Humphrey Bogart

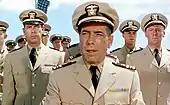
In "The Caine Mutiny" trailer with Fred MacMurray, Robert Francis and Van Johnson

Outside Santana Productions, Bogart starred with Katharine Hepburn in the John Huston-directed "The African Queen" in 1951. The C. S. Forester novel on which it was based was overlooked and left undeveloped for 15 years until producer Sam Spiegel and Huston bought the rights. Spiegel sent Katharine Hepburn the book; she suggested Bogart for the male lead, believing that "he was the only man who could have played that part". Huston's love of adventure, his deep, longstanding friendship (and success) with Bogart, and the chance to work with Hepburn convinced the actor to leave Hollywood for a difficult shoot on location in the Belgian Congo. Bogart was to get 30 percent of the profits and Hepburn 10 percent, plus a relatively small salary for both. The stars met in London and announced that they would work together.